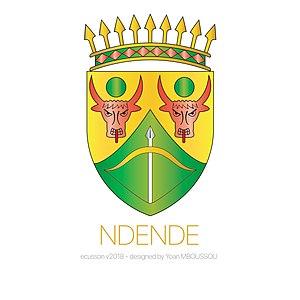
Ecusson de la ville de Ndende
Ndendé est une localité de 6 300 habitants, chef-lieu du département de la Dola au sud du Gabon à 549 kilomètres de Libreville. C'est la dernière ville gabonaise sur la route nationale 1 avant d'arriver à la frontière de la République du Congo.